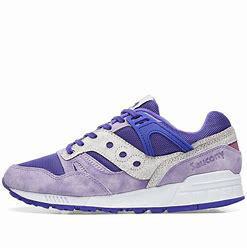
Brand: Saucony
Model: Grid SD